Paris in the Belle Époque

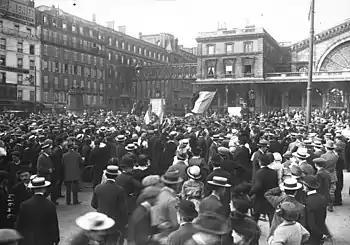
Parisians assemble outside the "Gare de l'Est" for mobilization into the army (August 2, 1914)

Paris was the home and the frequent subject of the Impressionists, who tried to capture the city's light, its colors, and its motion. They survived and flourished because of the support of Paris art dealers, such as Ambroise Vollard and Daniel-Henry Kahnweiler, and wealthy patrons, including Gertrude Stein.